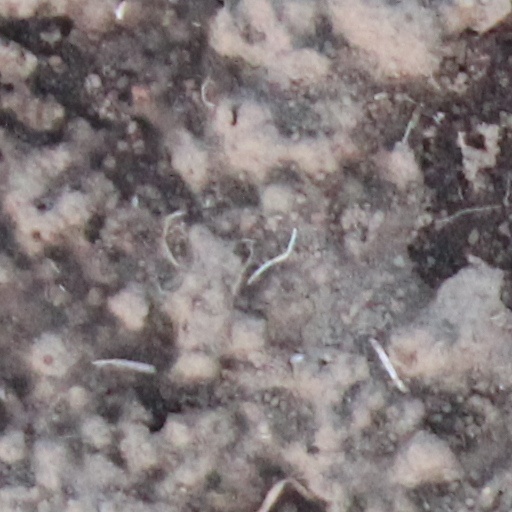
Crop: wheat